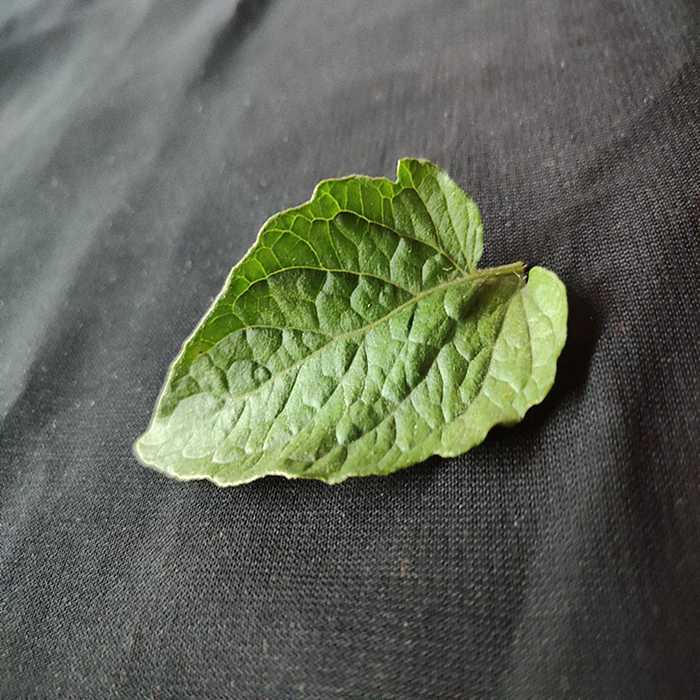
Plant: Tomato
Label: Tomato Fresh leaf